First Nagorno-Karabakh War

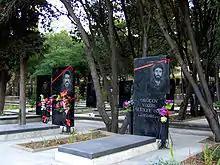
The graves of Azerbaijani soldiers in Baku

In October 1993, Aliyev was formally elected president of Azerbaijan and promised to bring social order to the country in addition to recapturing the lost regions. In October, Azerbaijan joined the CIS. The winter season was marked with similar conditions as in the previous year, both sides scavenging for wood and harvesting foodstuffs months in advance. Two subsequent UNSC resolutions on the Nagorno-Karabakh conflict were passed, 874 and 884, in October and November. Reemphasizing the same points as the previous two, they acknowledged Nagorno-Karabakh as a region of Azerbaijan.